2015 Singapore Grand Prix

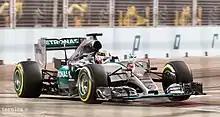
Lewis Hamilton retired from a race for the first time since the 2014 Belgian Grand Prix.

Before the formation lap, Rosberg appeared to have an issue with his car, when he stopped at the end of pit lane on the way to the start grid. However, his mechanics were able to rectify the problem, described by Niki Lauda as "a glitch", and he made it to the grid. With everyone starting on the super-soft tyre compound, a race with two pit stops was expected for most drivers. At the start, all drivers at the front of the field held their positions, while further back, Nico Hülkenberg, who had a good start, and Sergio Pérez nearly collided while fighting for position. Max Verstappen's Toro Rosso STR10 stalled on the grid and was pushed back to the pit lane, only to start his race shortly after, more than one lap down on the leaders. Vettel was able to build a gap to Ricciardo behind him quickly, leading the Red Bull by three seconds after the first lap. Fernando Alonso, who had enjoyed a decent start to move up into eleventh, came under pressure from Sainz by lap four, followed by Grosjean, who lost places at the start because he had to move around the stationary Verstappen. While Vettel's lead was about five seconds on lap five, Verstappen unlapped himself by lap six and posted fast lap times. Meanwhile, Nico Rosberg held off the two Williams cars of Bottas and Massa, while Lewis Hamilton in front was able to move clear of the pack fighting for sixth place. Kimi Räikkönen in third place was held at a distance by Ricciardo, trailing him by 1.6 seconds on lap nine. A lap later, Grosjean became the first driver to pit. More cars came in on lap eleven, leading to heavy traffic that prevented Sainz and Alonso from leaving their pit boxes, costing time. Alonso emerged from pit lane ahead of Grosjean, who moved past him into thirteenth. Felipe Massa had a slow stop of 4.8 seconds when he made a pit stop at the end of lap 13. When he emerged from pit lane, Nico Hülkenberg was approaching on the racing line. Both drivers collided, with Hülkenberg being catapulted off Massa's front right tyre, causing him to retire from the race. A Virtual Safety Car period ensued, that saw all drivers pit that had not done so before. Since Kvyat had made a pit stop shortly before the safety car was deployed, both Mercedes cars were able to move in front of him, leaving Kvyat in sixth place. Jenson Button's stop took a long time, dropping him to 16th place. By lap 16, the virtual was replaced by the actual safety car, which stayed out until the end of lap 18.